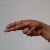
The image shows a hand gesture representing the letter 'H' in Indian Sign Language.